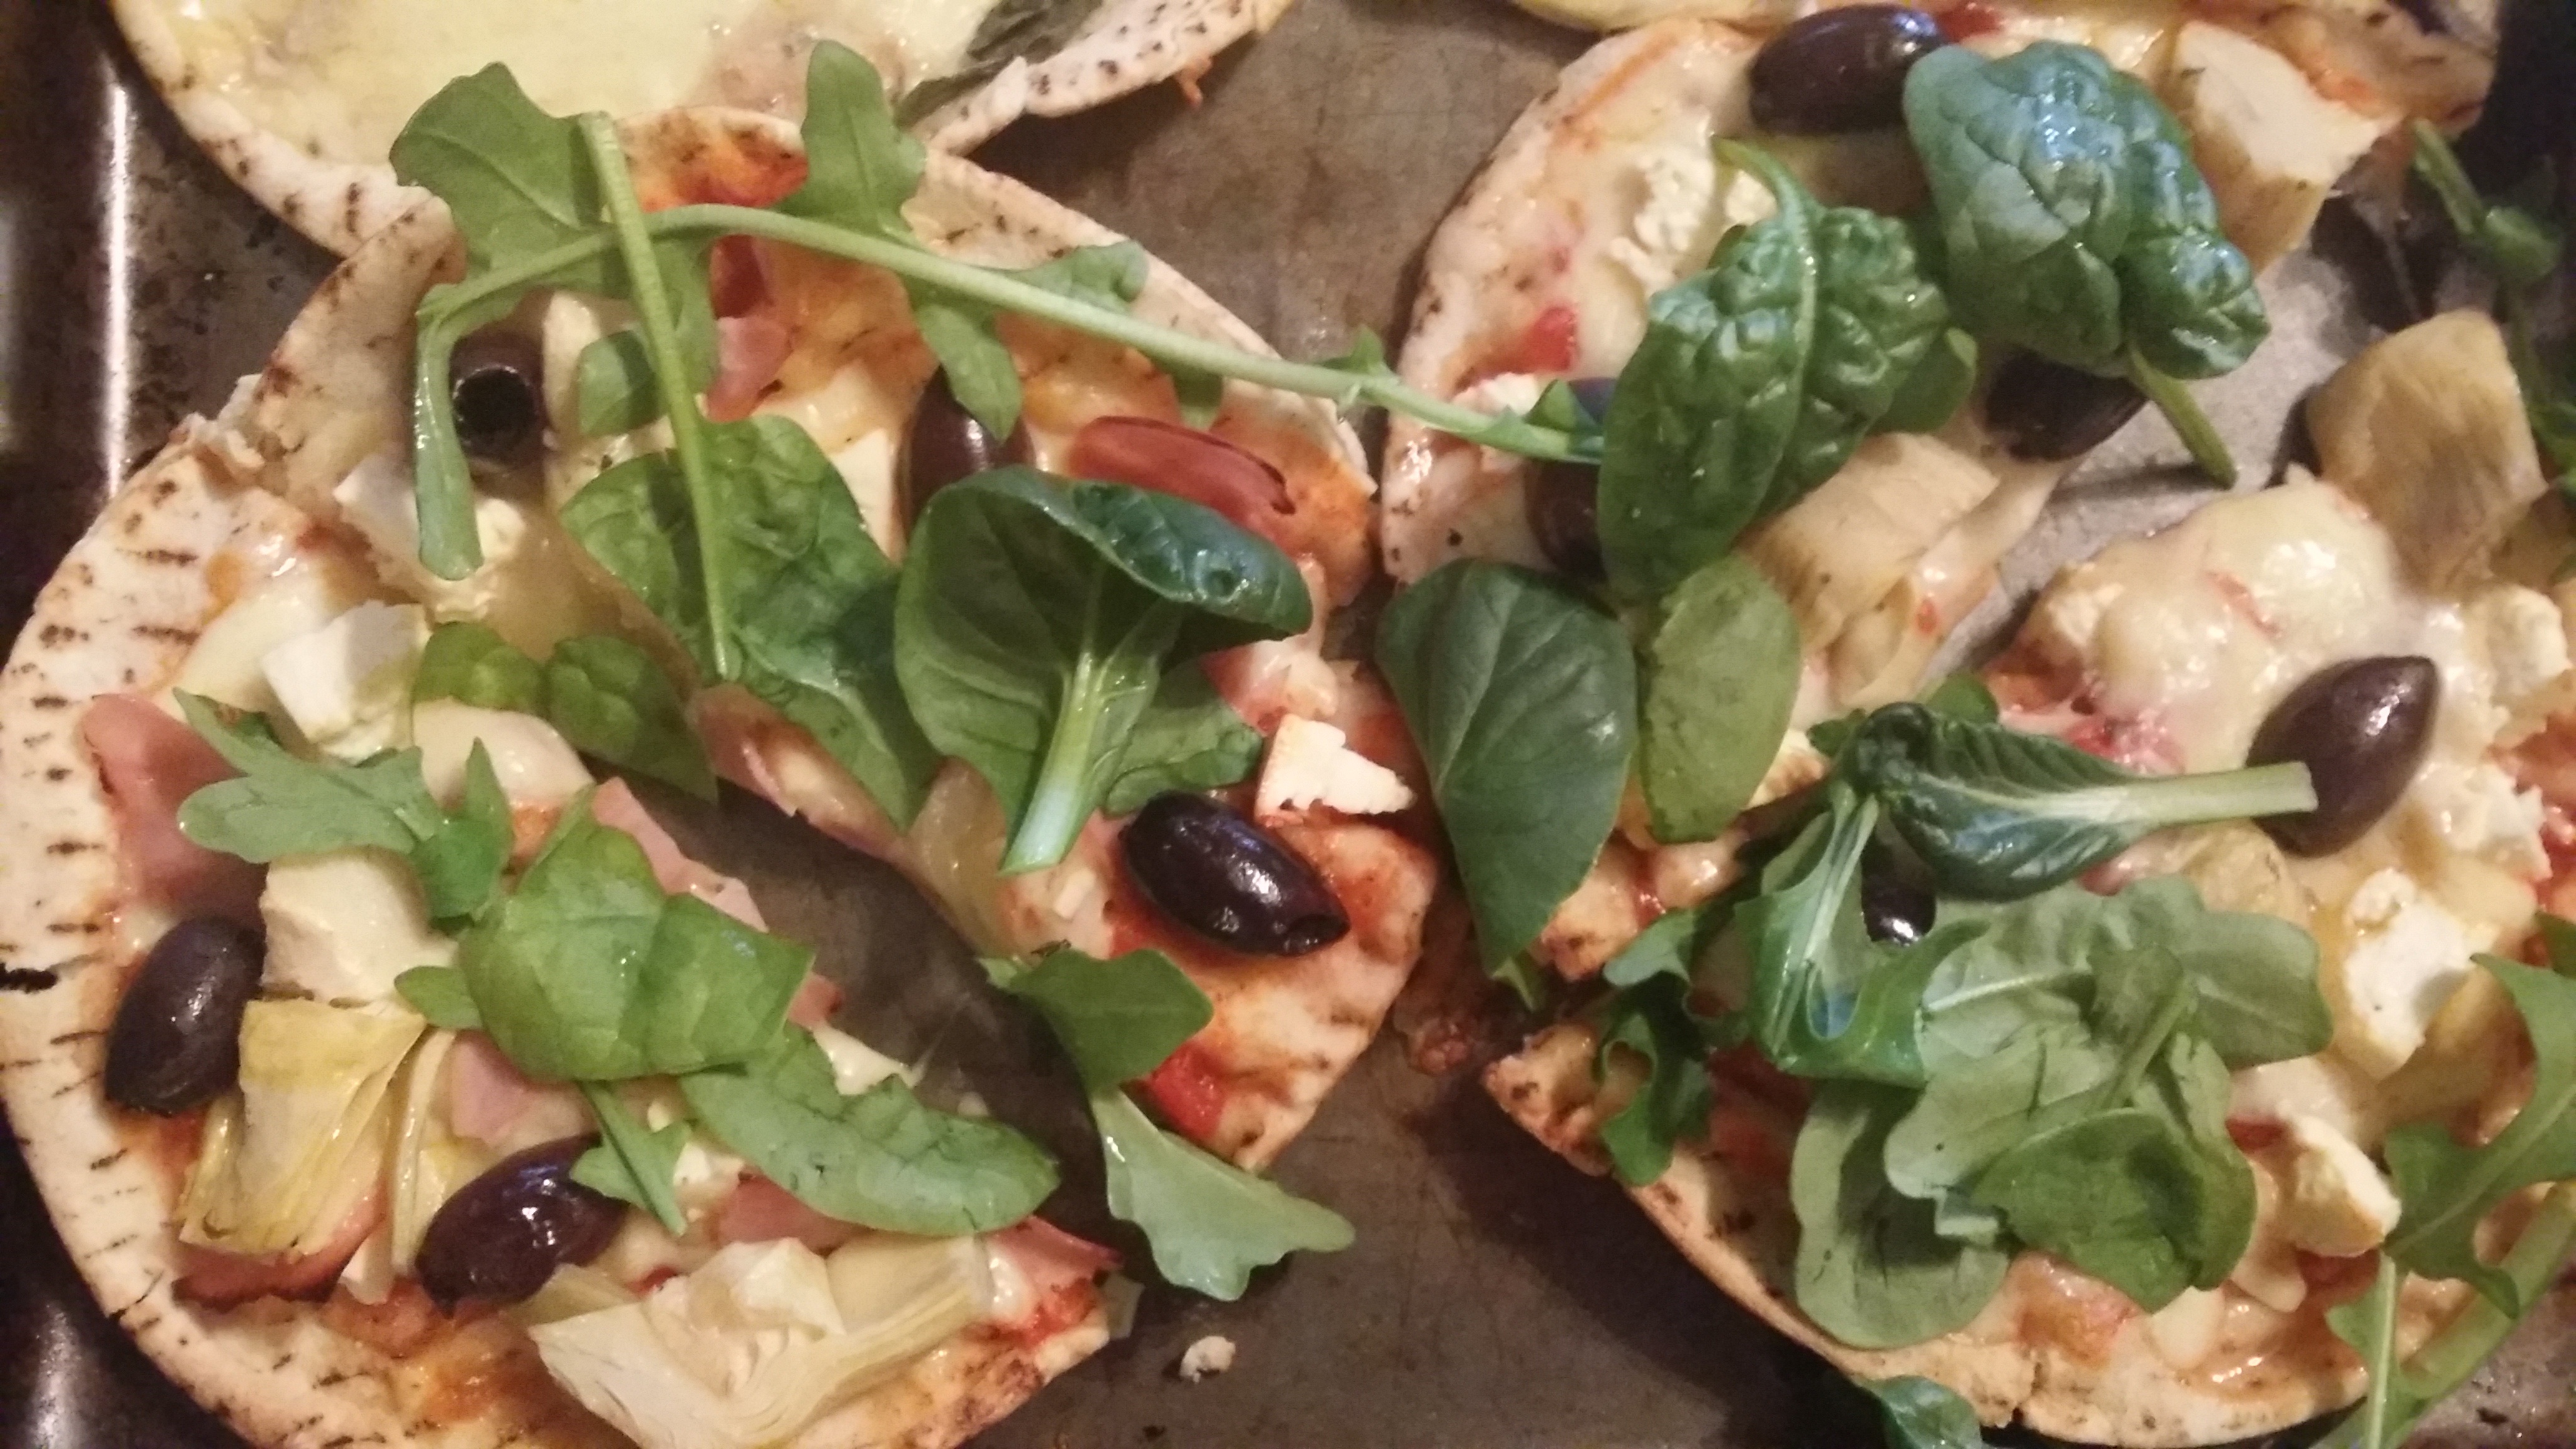
dish, food, salad, produce, vegetable, cuisine, prosciutto, italian food, caesar salad, leaf vegetable, waldorf salad